Ivy Mills Historic District

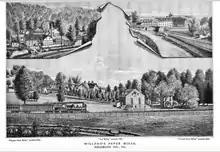
Wilcox Paper Mill sketch from Henry Ashmead's History of Delaware County, Pennsylvania, 1884

In 1726, Thomas Willcox along with Thomas Brown built a mill dam across the Chester Creek. In 1729 a paper mill was erected and the first paper was sold. The Ivy Mills is the second oldest paper mill built in America. Only the Rittenhouse mill in Philadelphia is older.